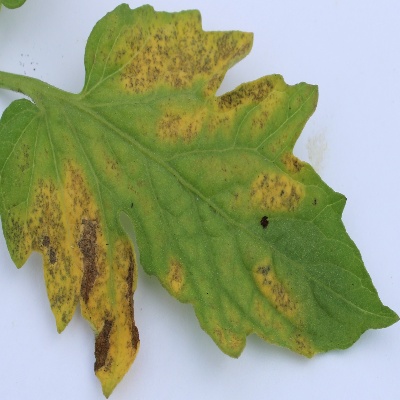
Crop: Tomato
Condition: septoria leaf spot